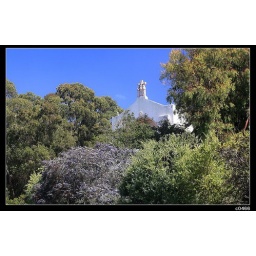
the church of  California was located beside of   California seacoast highway ,i like the style of Spanish  church and its decoration,garden...very beautiful